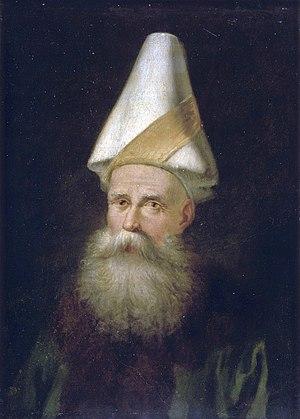
Youssouf Pacha, grand vizir. Nom exact